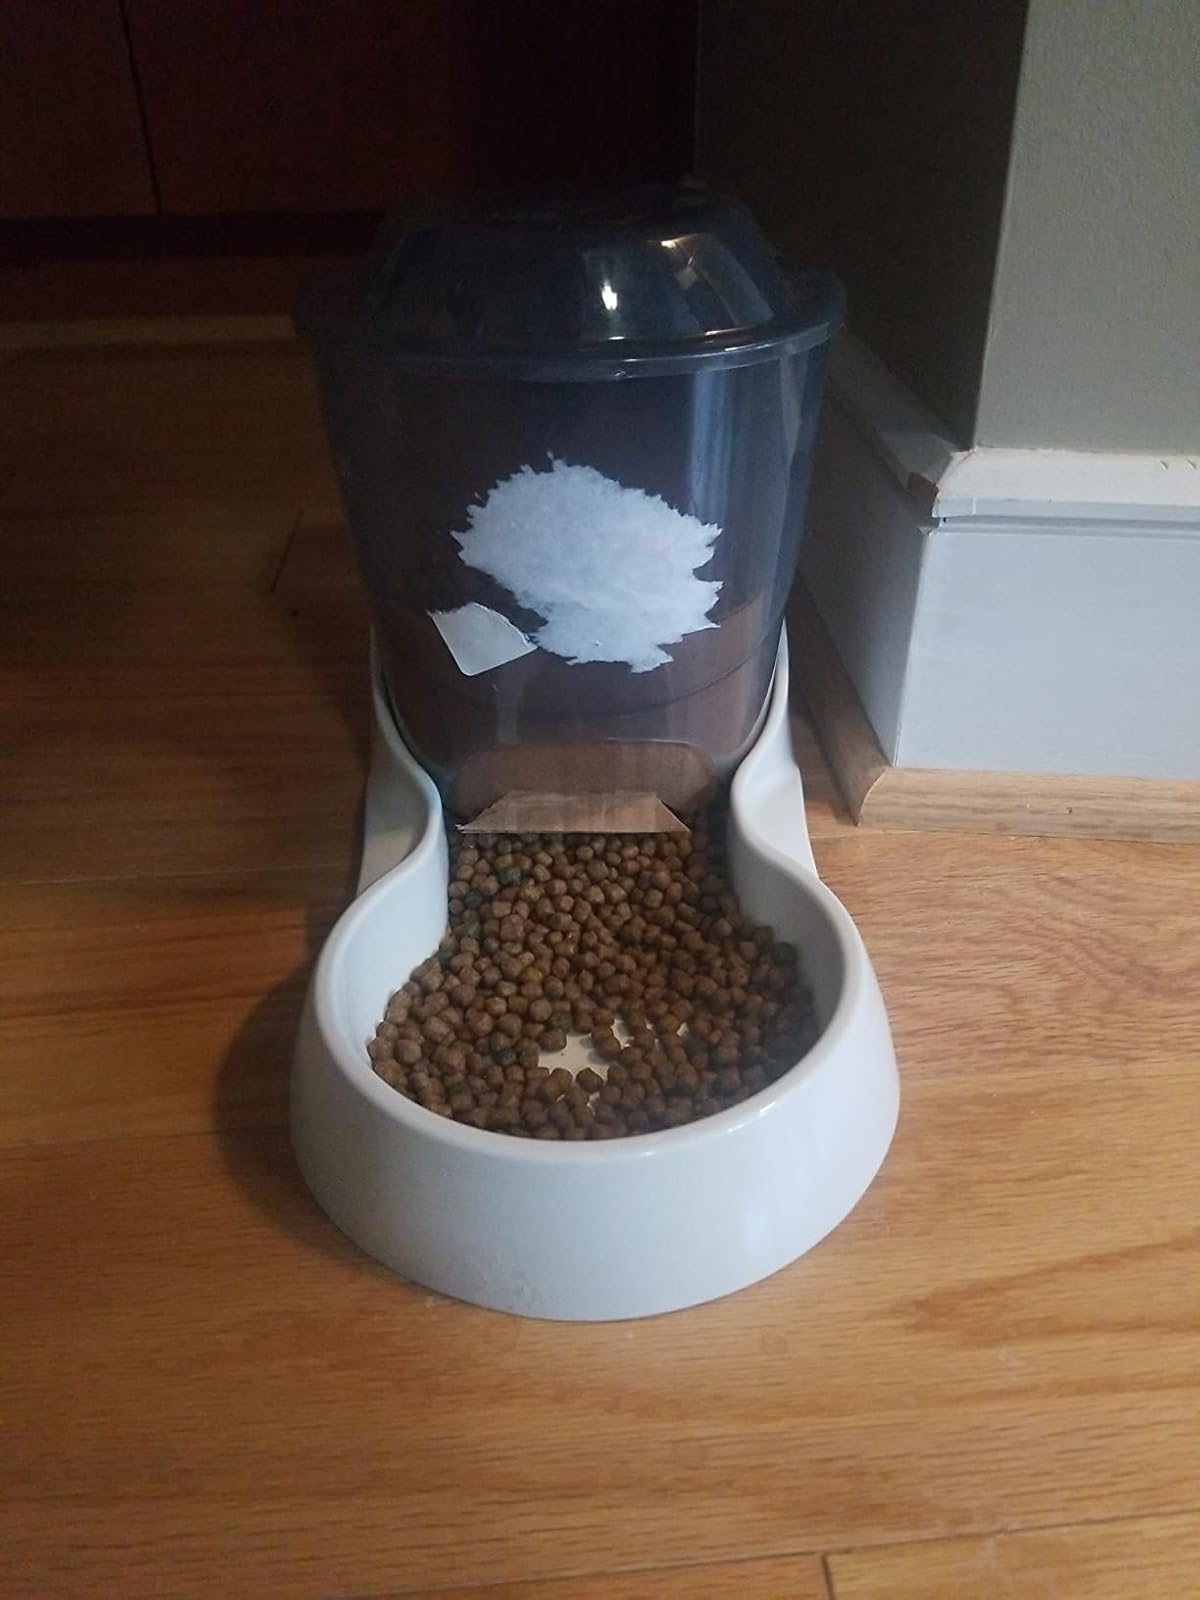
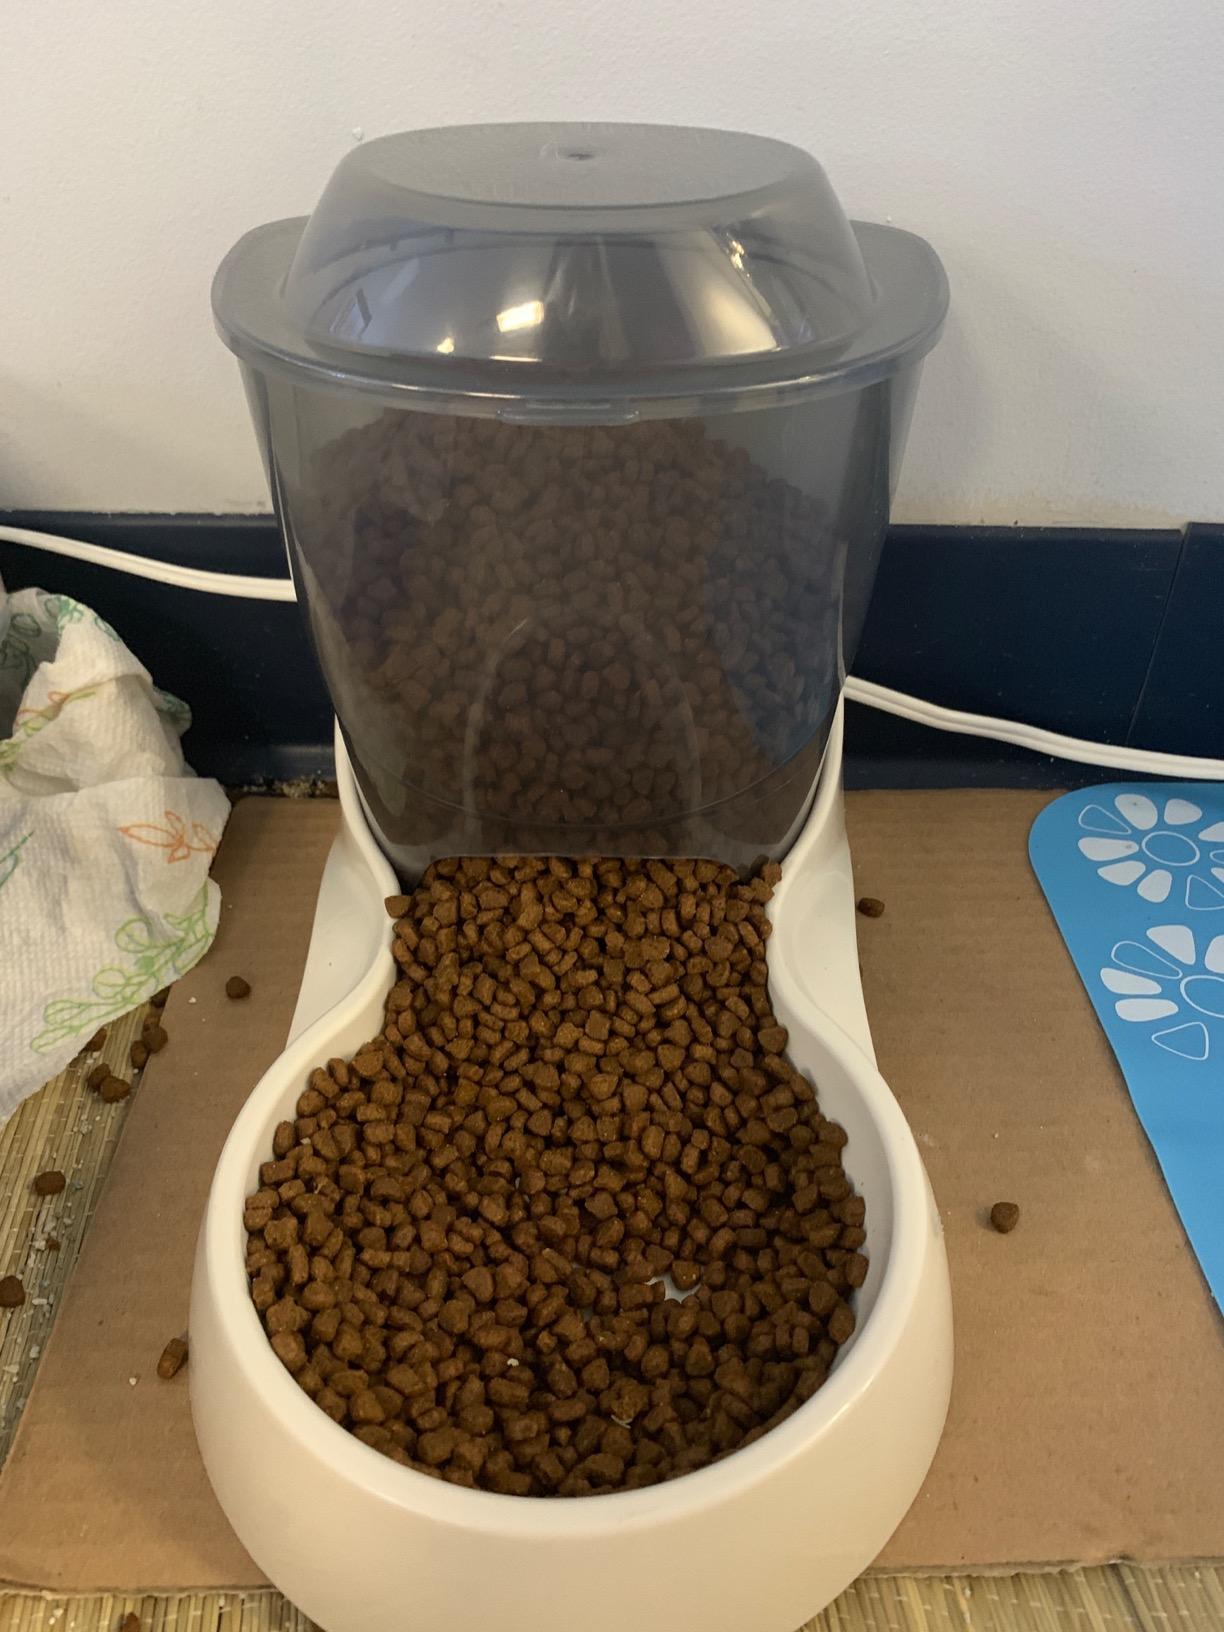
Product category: items_feeder
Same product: yes